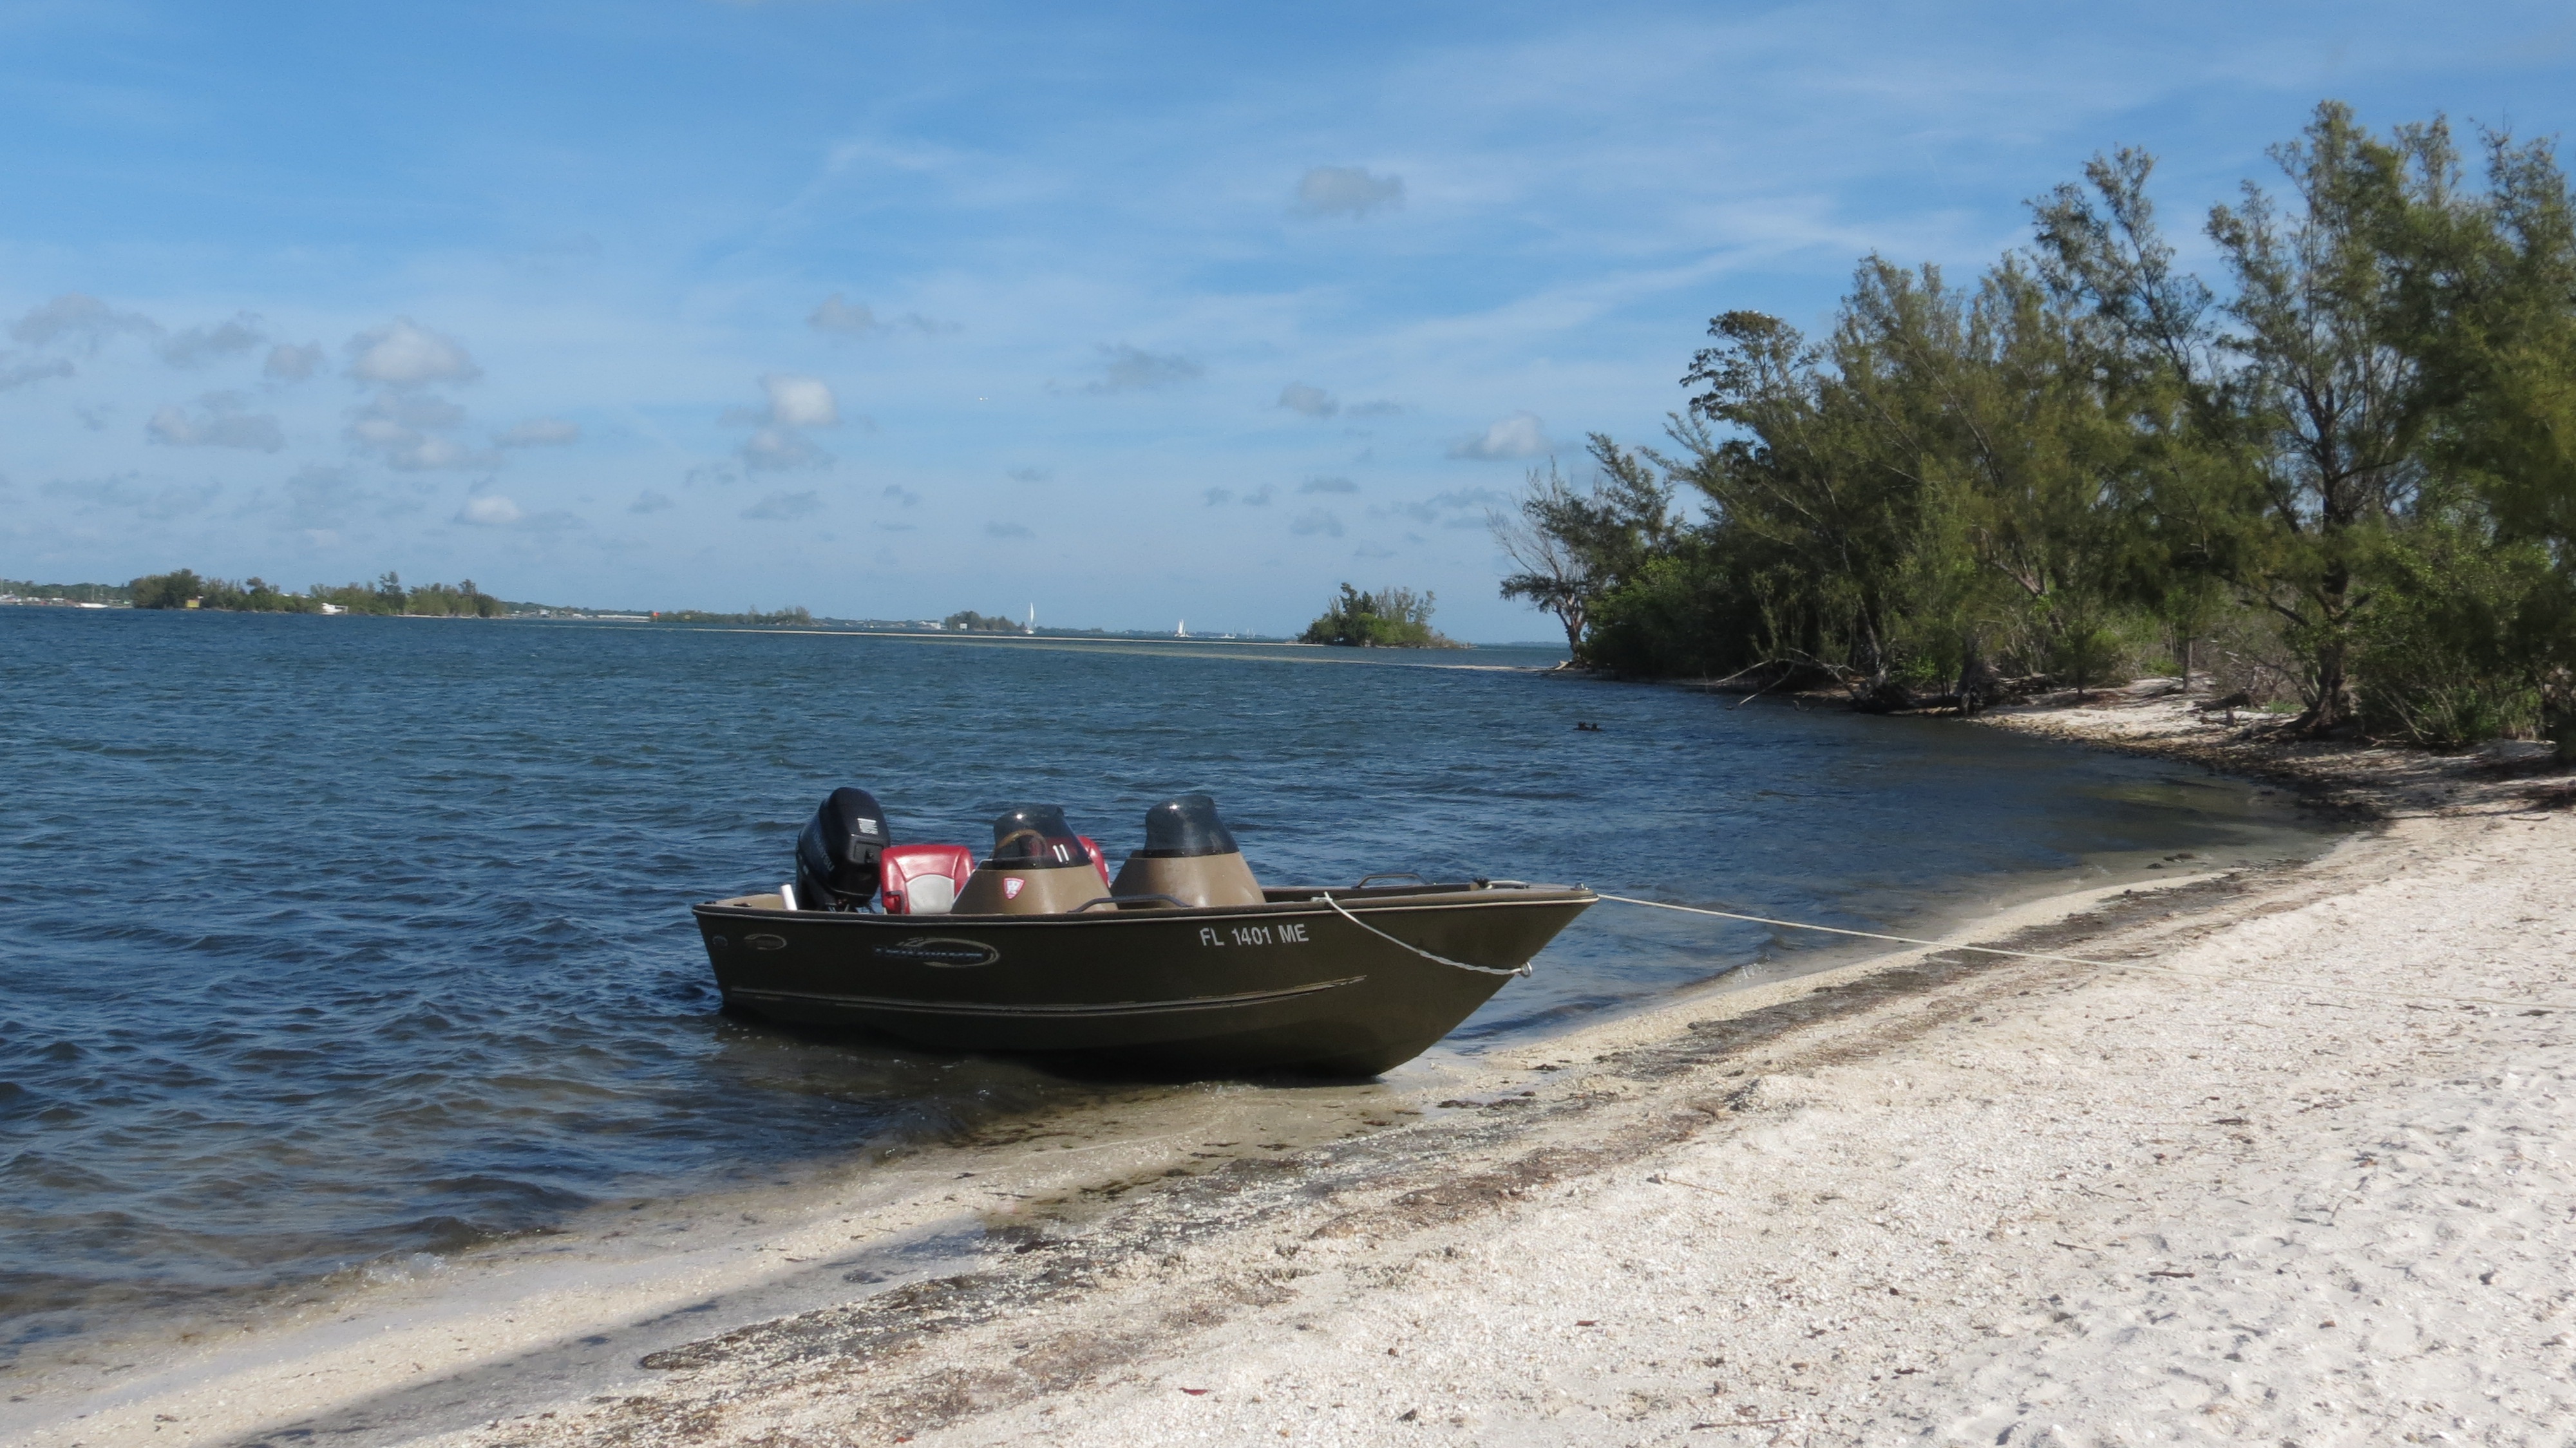
beach, landscape, sea, coast, tree, nature, sand, sky, sun, boat, shore, wave, summer, vehicle, tropical, bay, island, waterway, motorboat, boating, scene, watercraft, florida, deadwood, watercraft rowing, st sebastian, desert island